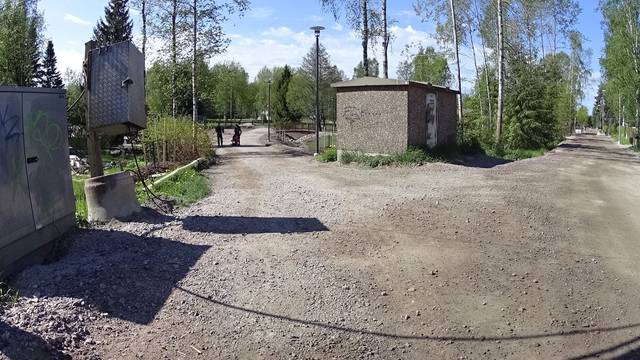
Region: Finland
Coordinates: 60.235, 24.752